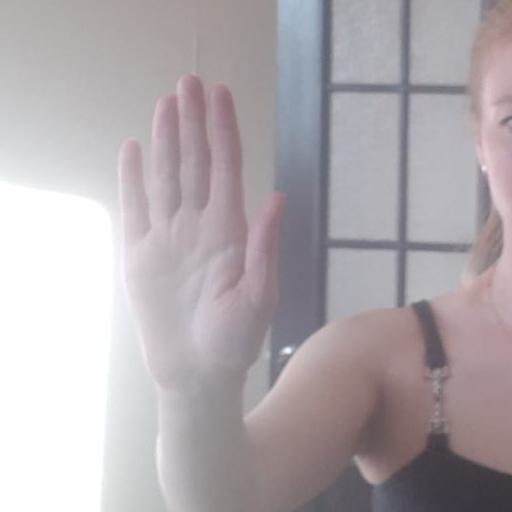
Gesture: stop